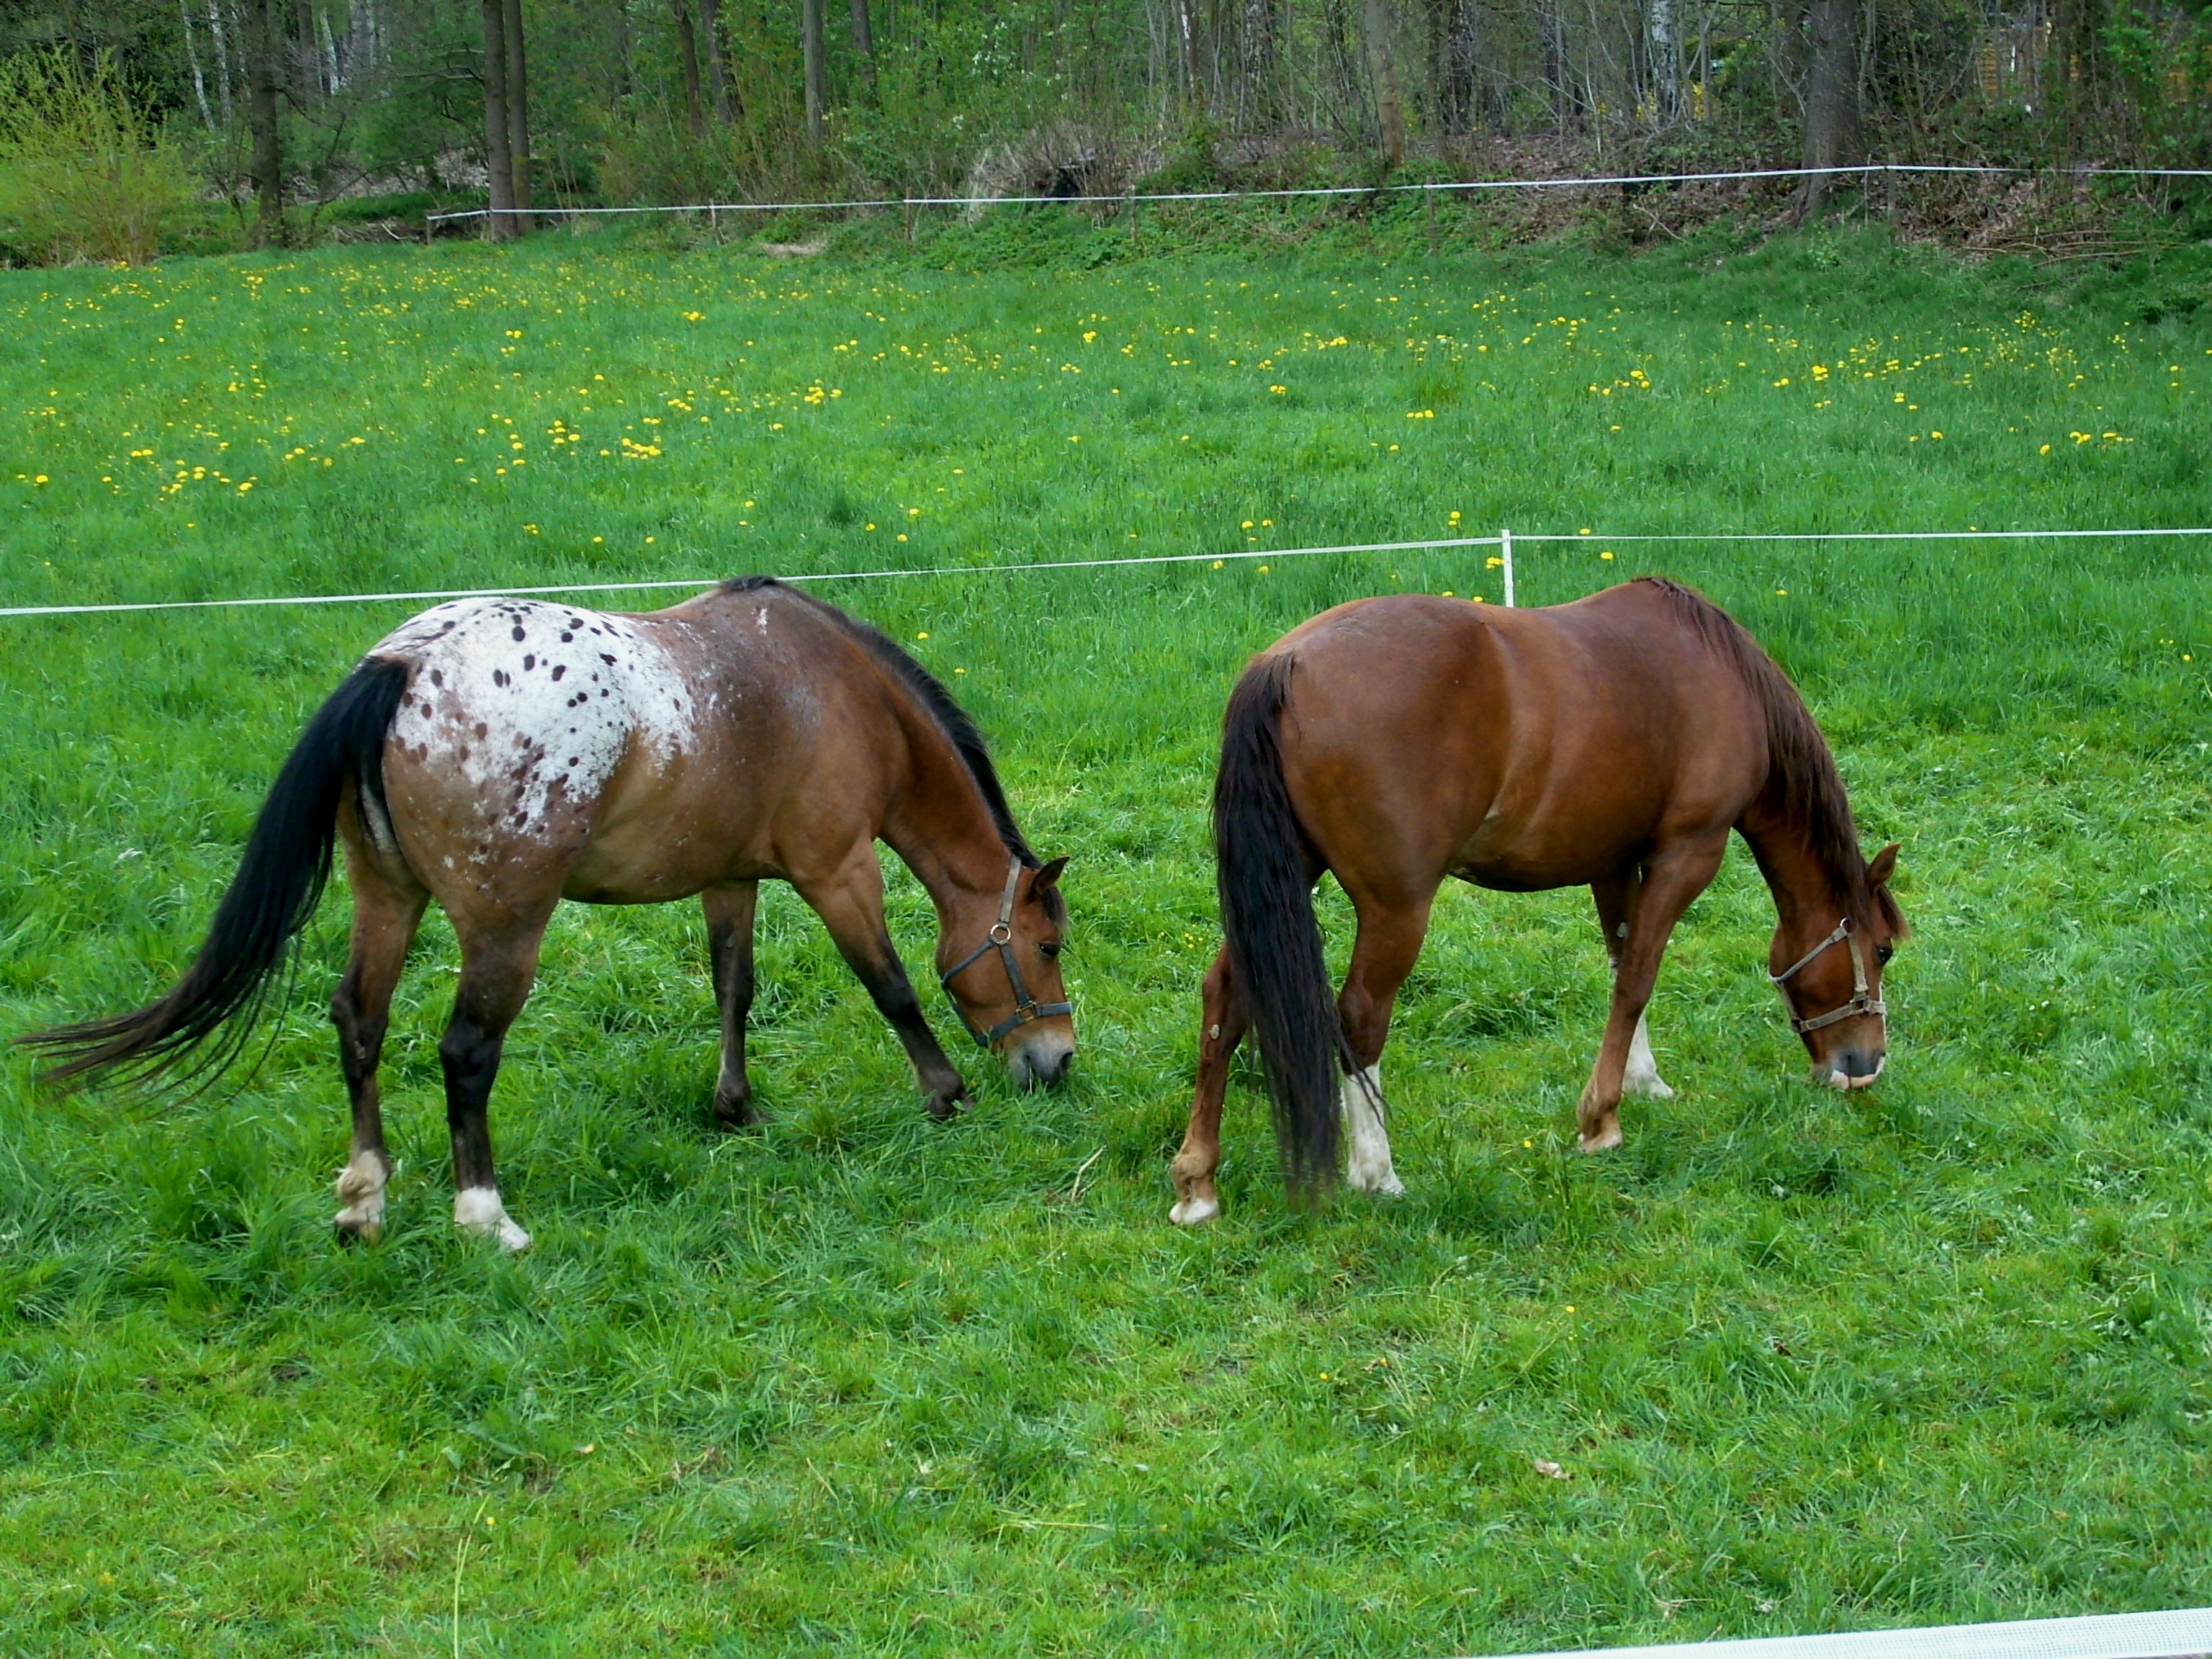
nature, grass, meadow, prairie, green, herd, pasture, grazing, horse, brown, mammal, stallion, mane, fauna, graze, horses, grassland, vertebrate, mare, foal, pack animal, trail riding, horse like mammal, mustang horse